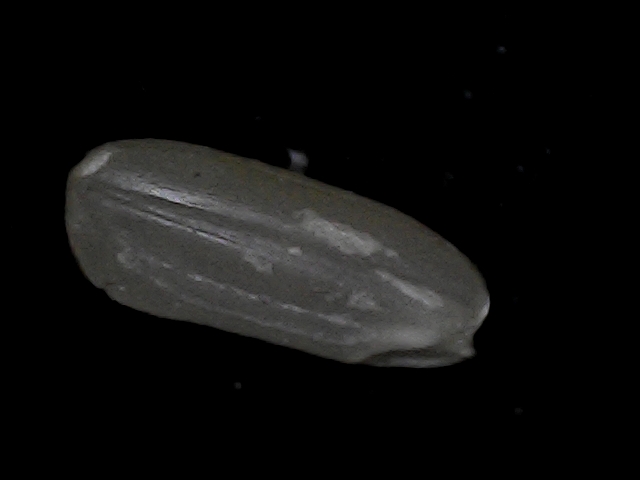
Rice variety: BD95